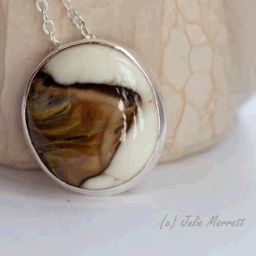
glass cabochon set in silver on a trace chain